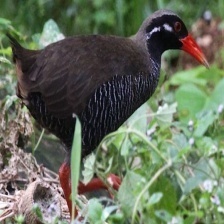
Species: OKINAWA RAIL
Scientific name: GALLIRALLUS OKINAWAE
ImageNet parent category: european_gallinule